Richmondtown, Staten Island

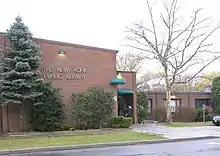
New York Public Library, Richmondtown branch

The New York Public Library (NYPL) operates the Richmondtown branch at 200 Clarke Avenue at Amber Street. It opened in 1996 and contains two floors: a first floor for adults and a second floor for children. In recent years, the Richmondtown Library has been updated to include a TechConnect lab offering"more than 100 technology classes, both online and in-person, at libraries throughout the Bronx, Manhattan, and Staten Island" free of charge.